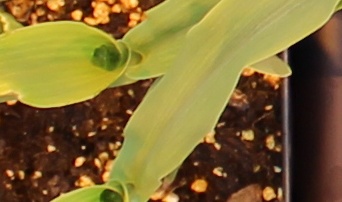
Label: Corn